Veiled Prophet Parade and Ball

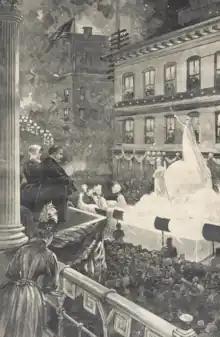
President and Mrs. Grover Cleveland watch the 1887 VP Parade.

1879. In the second year of the pageant, the "Post-Dispatch" reported that the "dazzling display" would cost some seventy thousand dollars, that "seats are being erected at every available corner, and [that] fabulous prices are being paid for rooms along the proposed route. . . . At the Court-house the grand procession will come to a halt and there will be a splendid display of fire works."